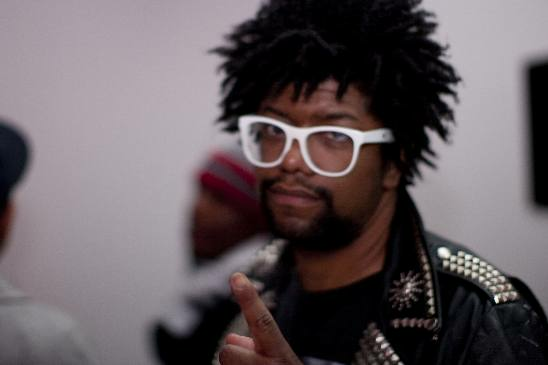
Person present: No